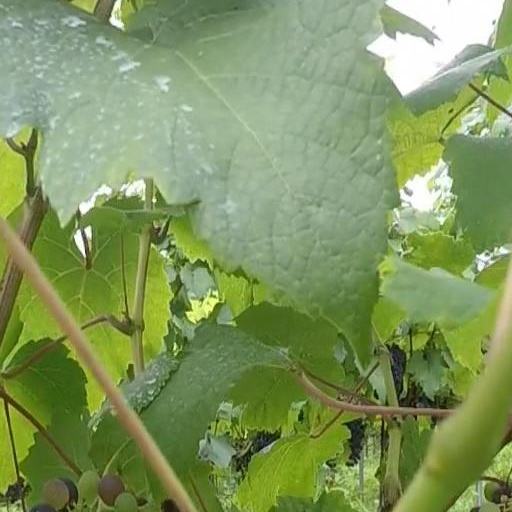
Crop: grape